LGBTQ movements in the United States

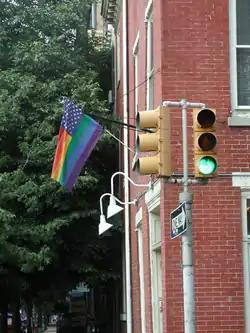
An LGBT American flag in Philadelphia, Pennsylvania.

As a federal republic, absent of many federal laws or court decisions, LGBTQ rights often are dealt with at the local or state level. Thus the rights of LGBTQ people in one state may be very different from the rights of LGBTQ people in another state.